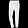
Label: Trouser